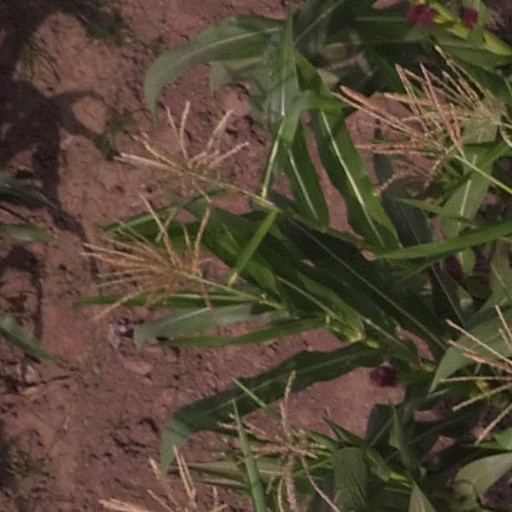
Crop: maize; corn